Zufar ibn al-Harith al-Kilabi

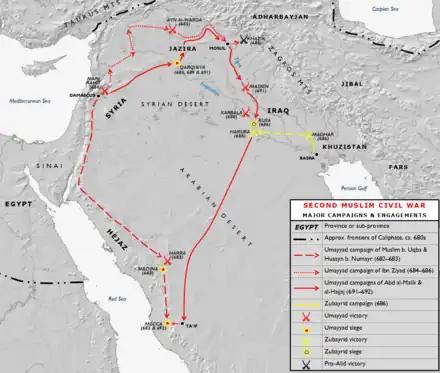
Army movements and battle locations marked on a grayscale map of the Middle East

Marwan had died in the spring of 685 and was succeeded by his son Abd al-Malik. Needing to consolidate his position in Syria, the new caliph initially refrained from confronting Zufar. After achieving a level of security at home, the caliph instructed his Umayyad kinsman and governor of Jund Hims, Aban ibn al-Walid ibn Uqba, to move against Zufar. In the ensuing battle in 688 or 689, Zufar was defeated and one of his sons slain, but he remained in control of Qarqisiya.